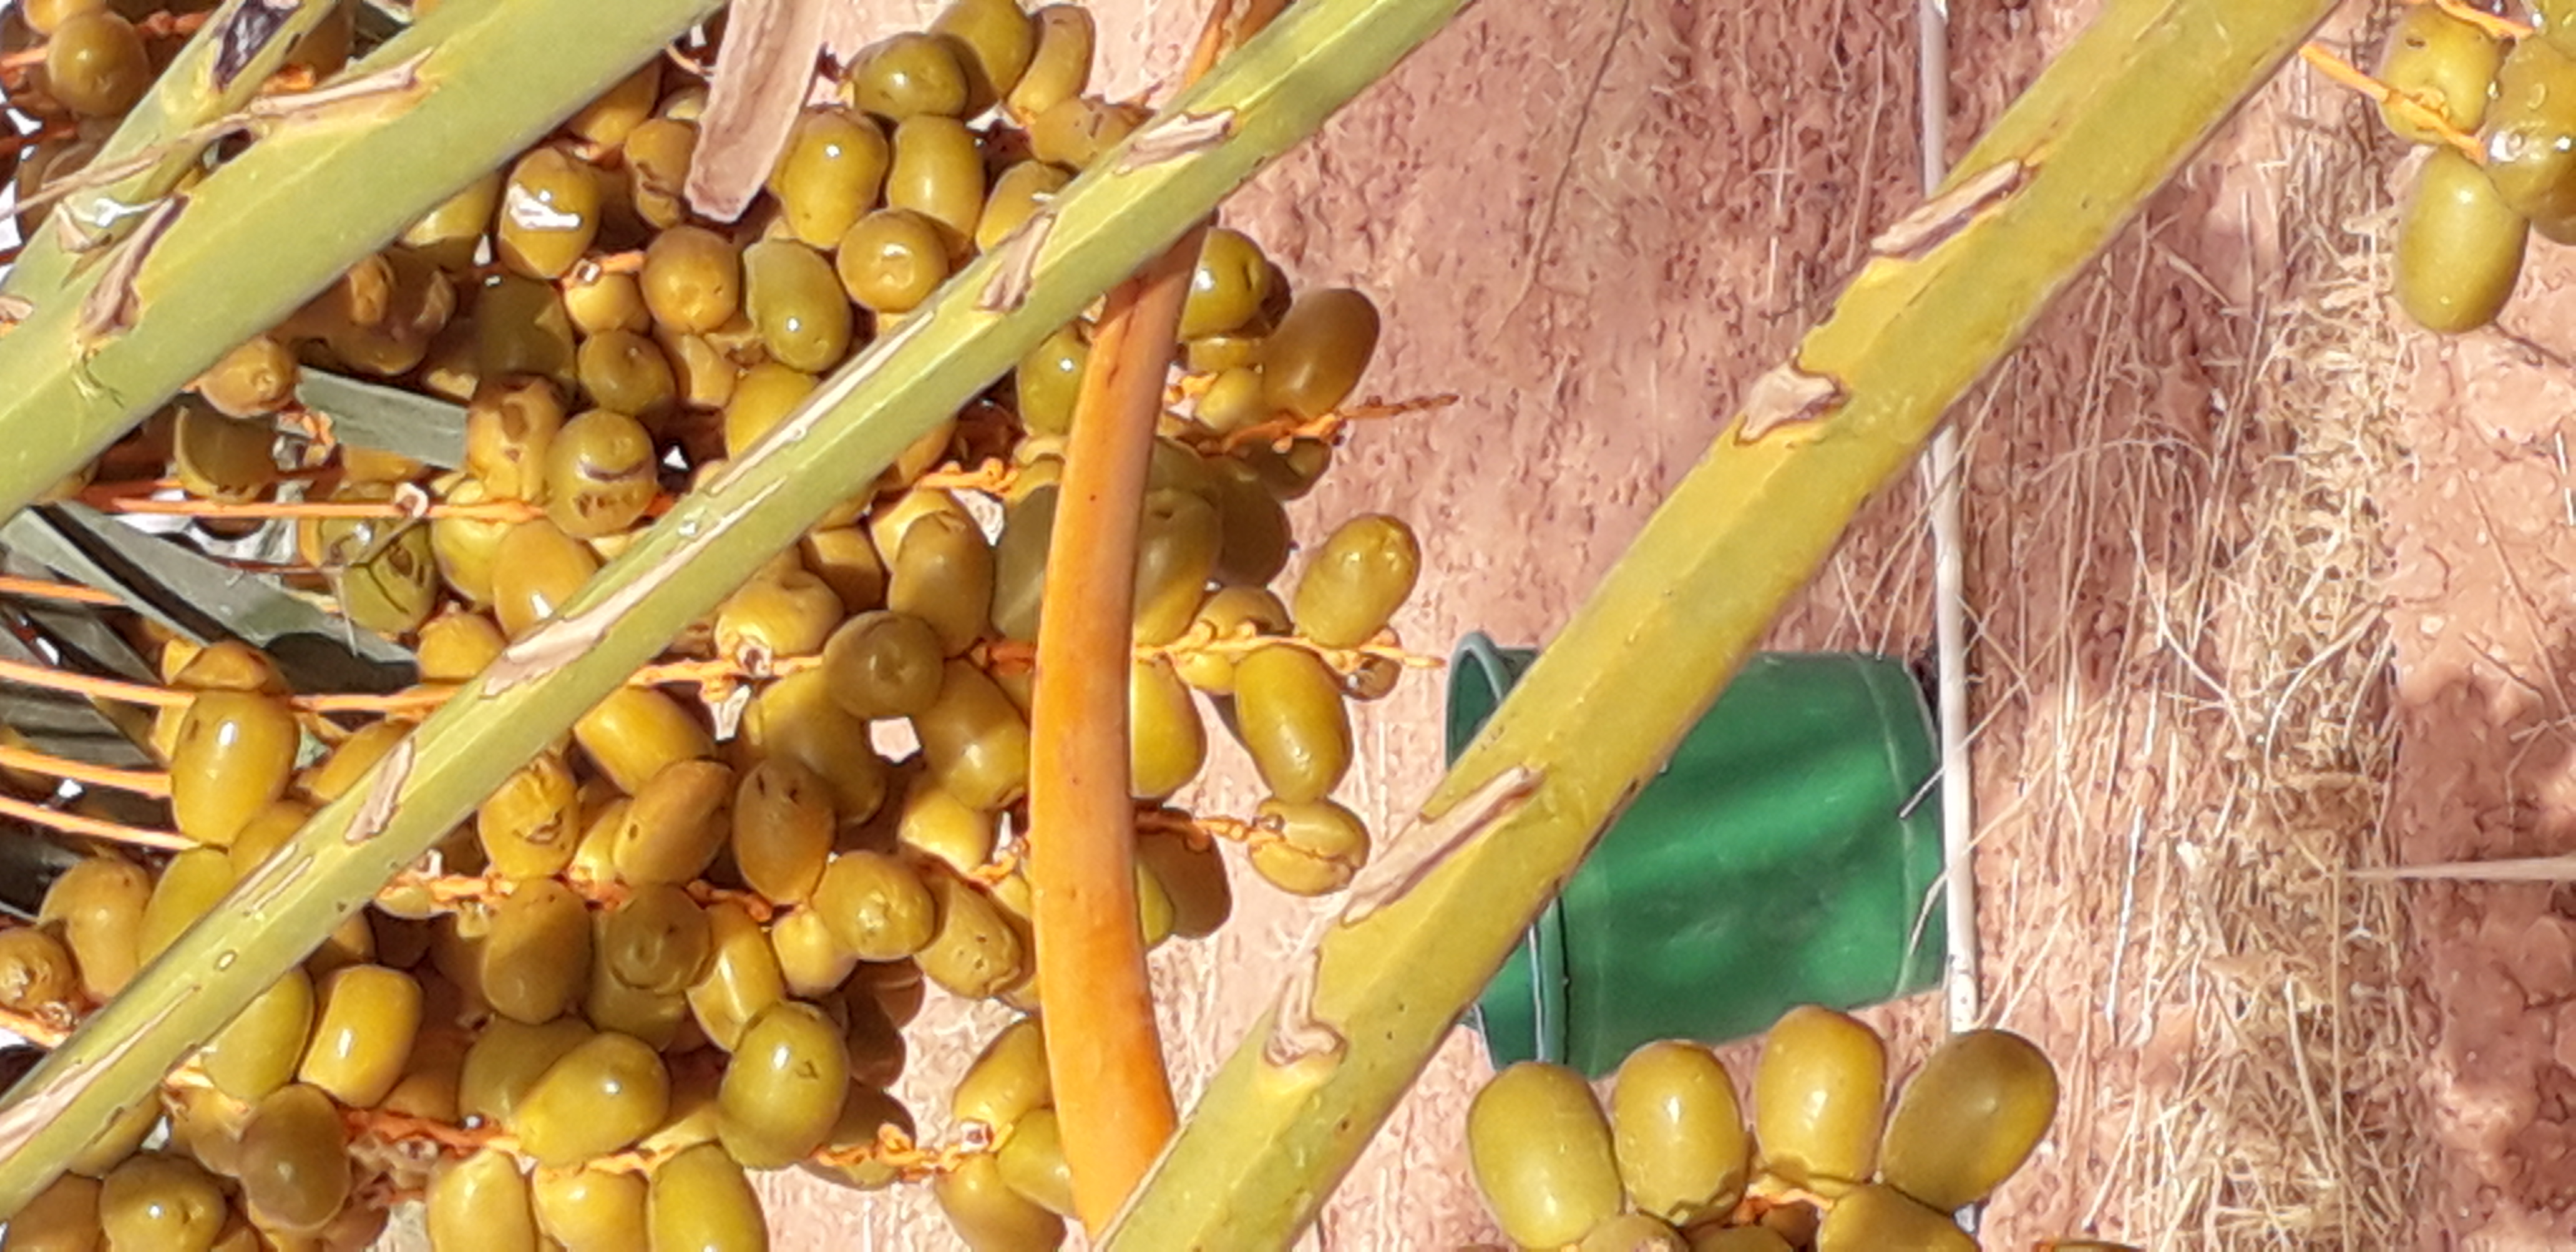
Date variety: Boufagous